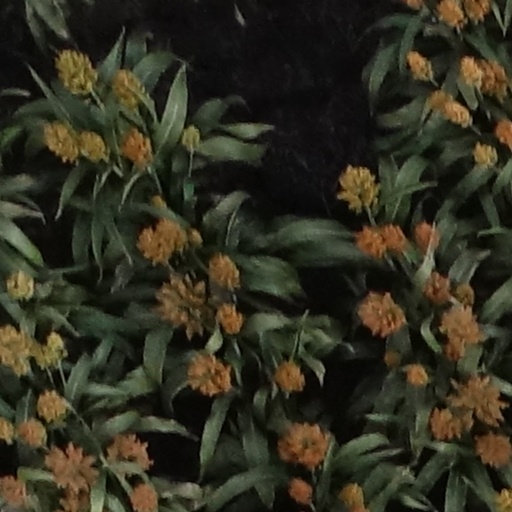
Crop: sorghum